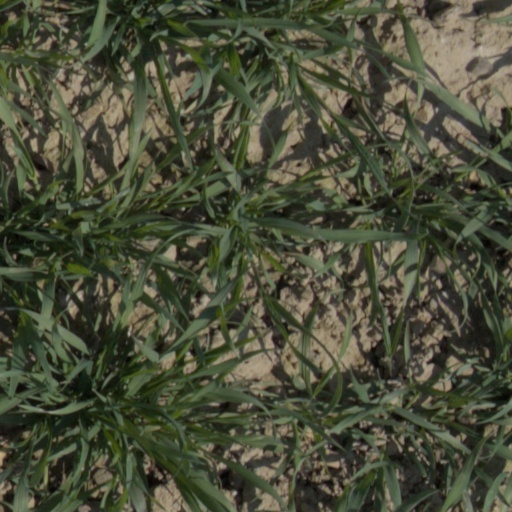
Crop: wheat